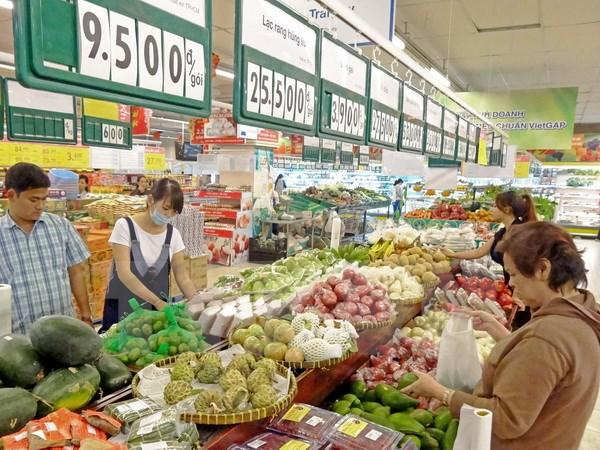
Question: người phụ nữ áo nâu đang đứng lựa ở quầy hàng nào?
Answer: quầy trái cây